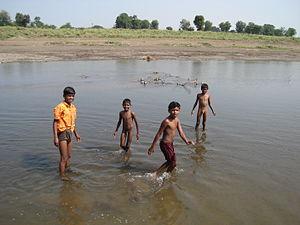
La rivière Purna est une rivière indienne d'une longueur de 334 km qui coule dans l’État du Maharashtra. Elle est un des principaux affluents de la Tapti.